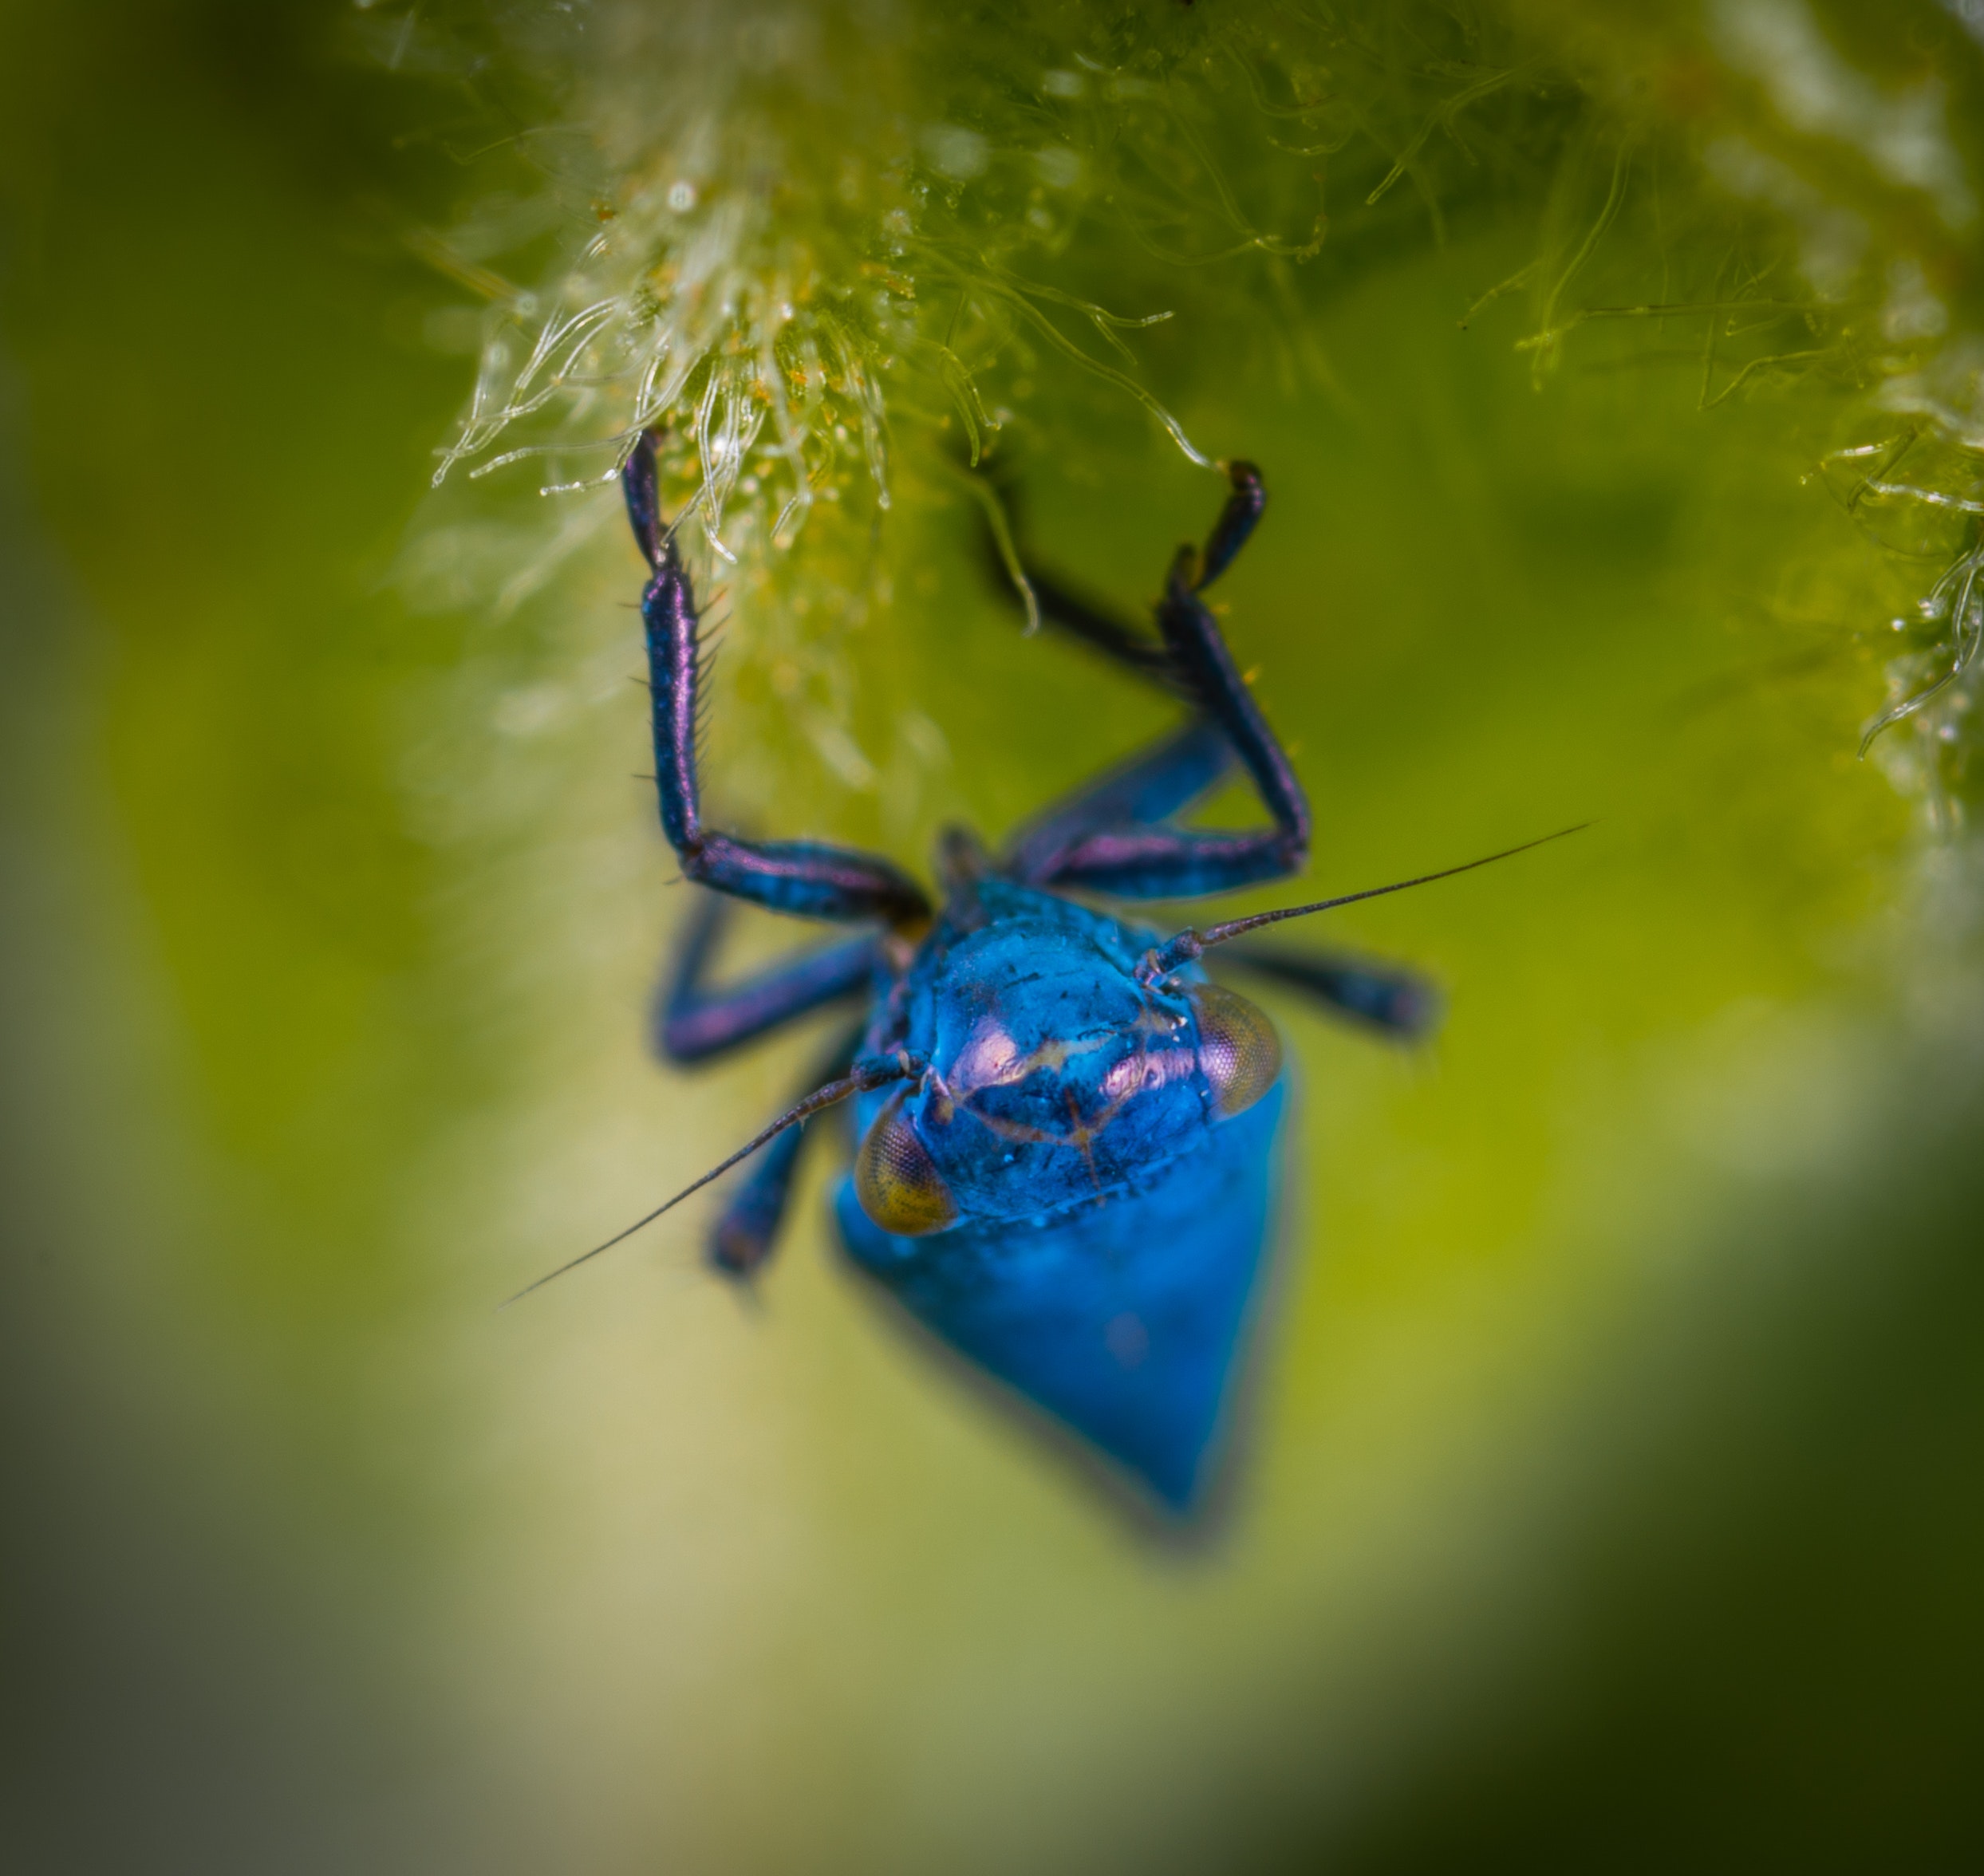
insect, macro photography, close up, invertebrate, organism, pest, electric blue, photography, wildlife, bug, plant, arthropod, beetle, parasite, Jewel bugs, Blister beetles, spider, blowflies